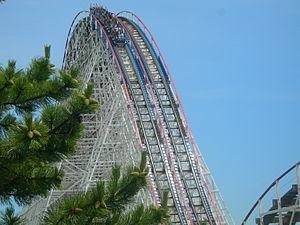
American Eagle sont des montagnes russes racing en bois du parc Six Flags Great America, situé à Gurnee, dans l'Illinois, aux États-Unis. Elles ont été construites par la société suisse Intamin.